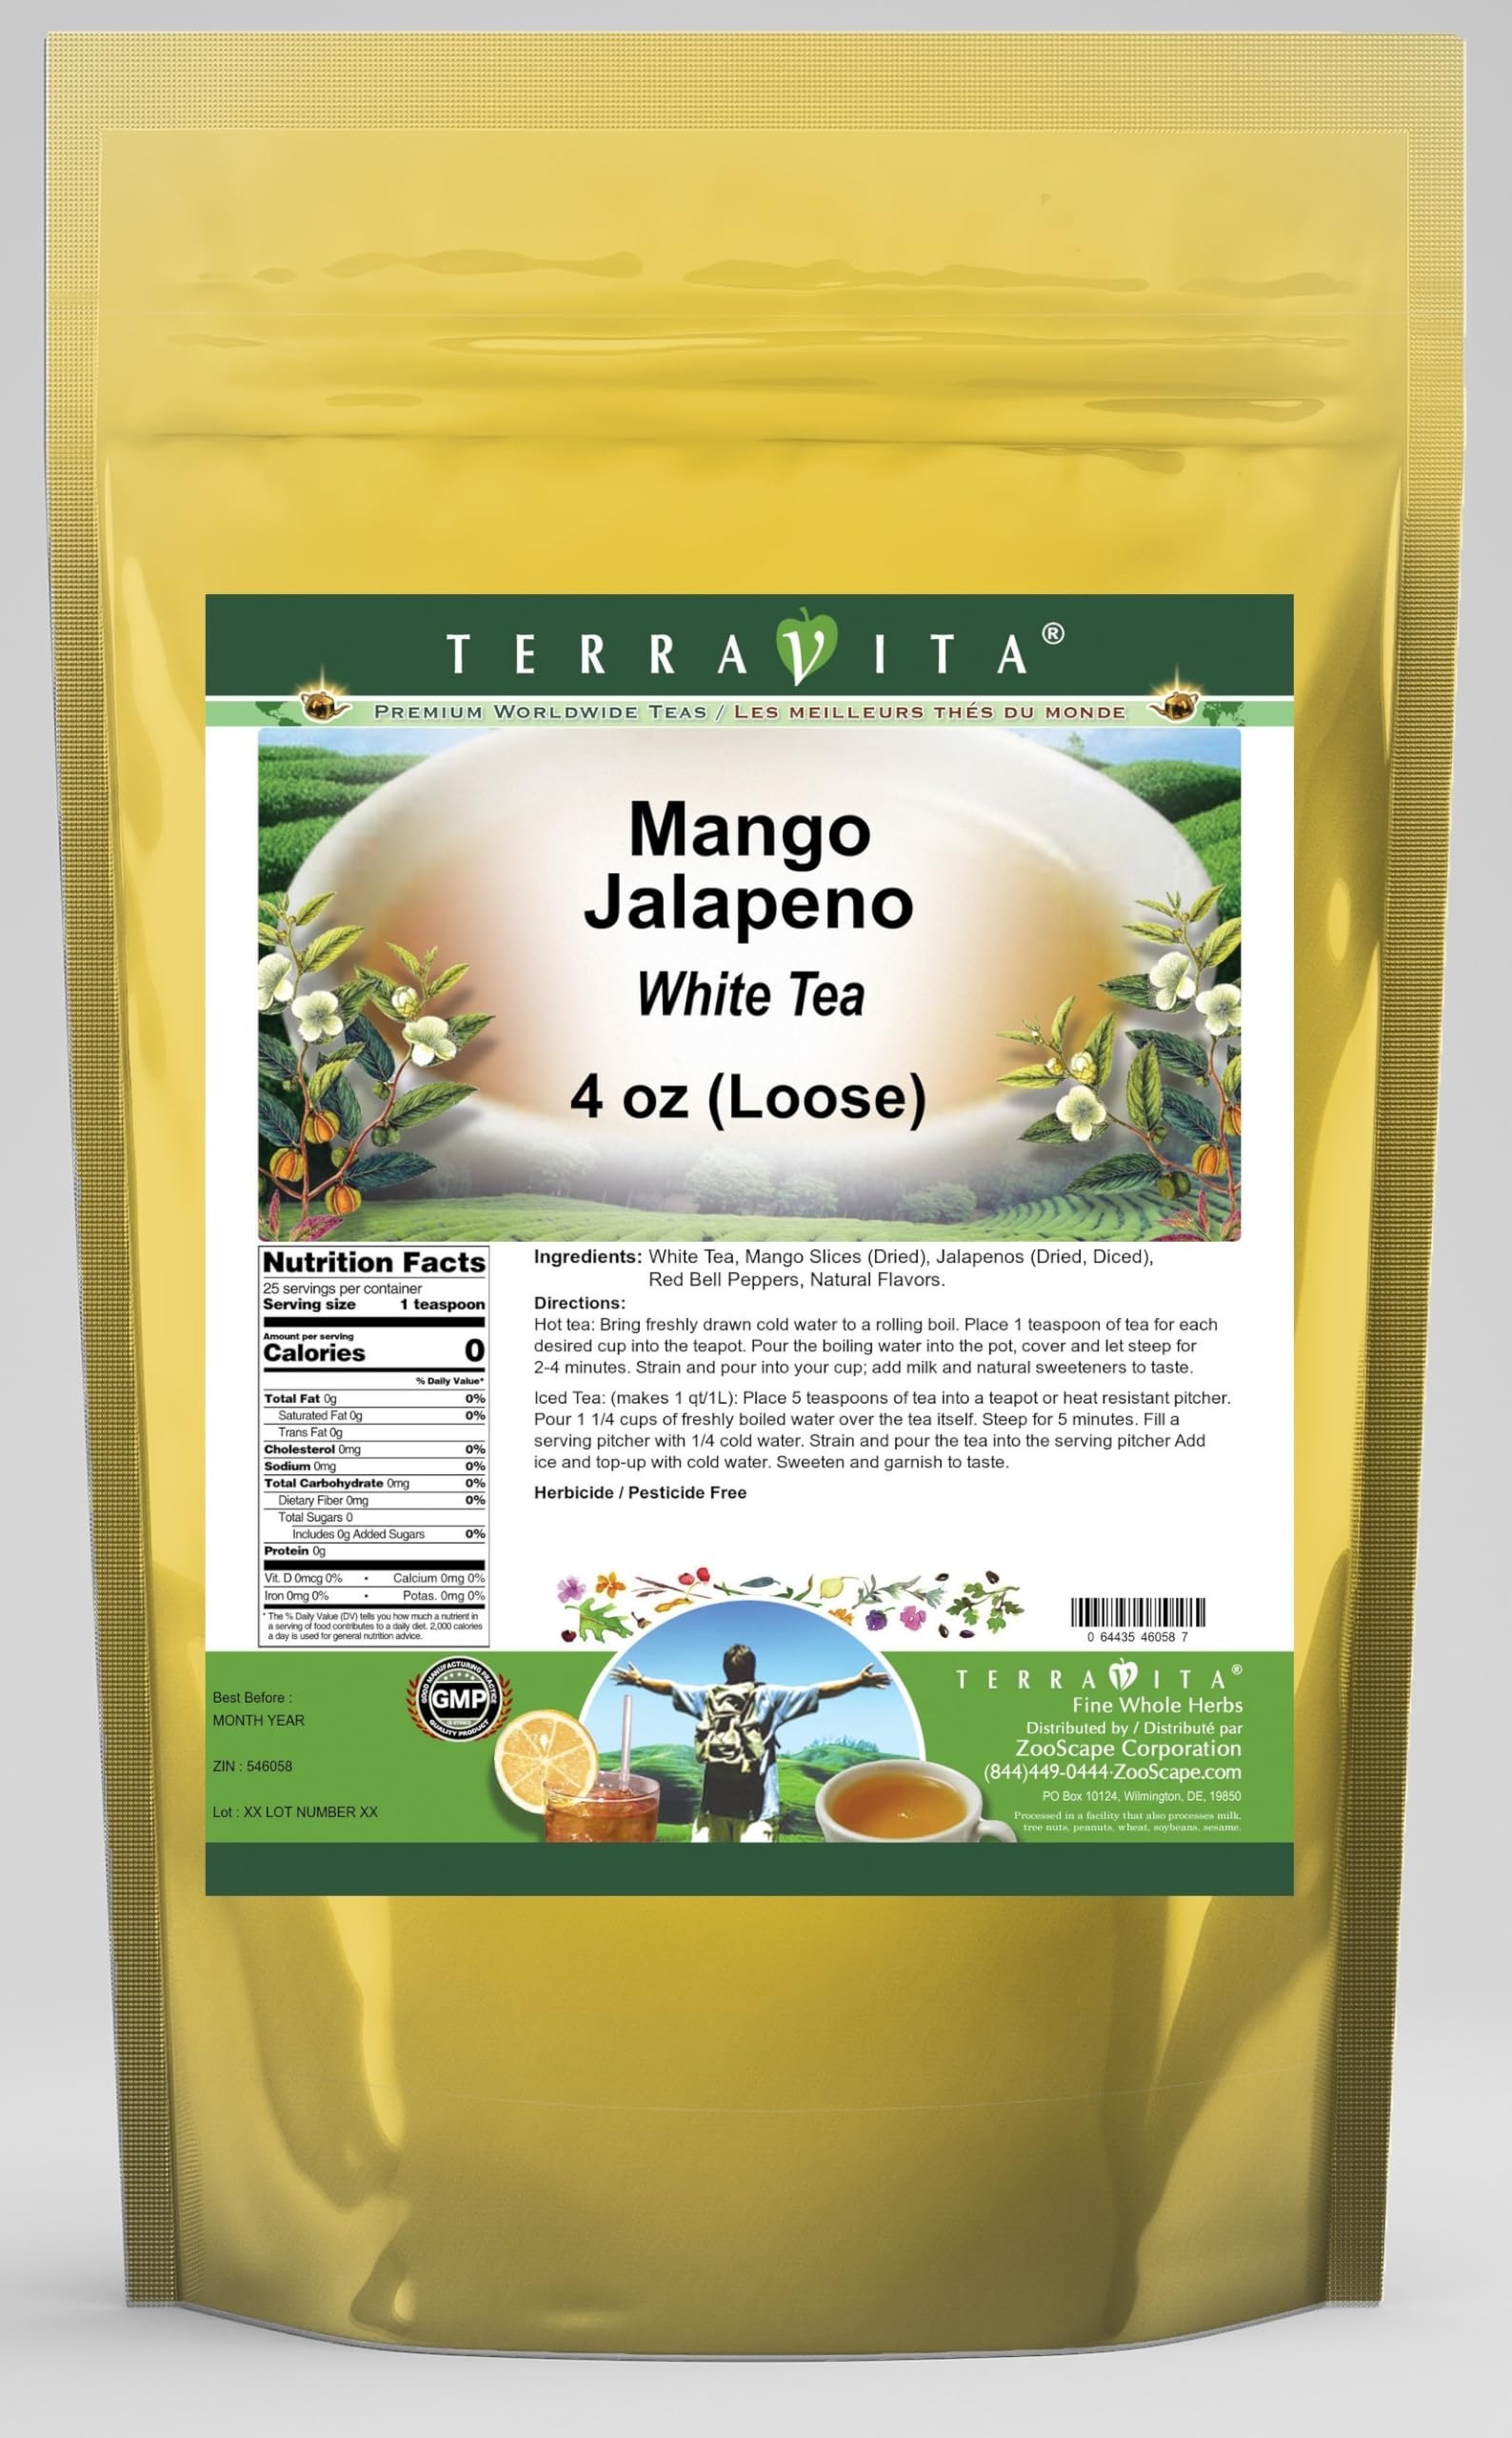
Item Name: Mango Jalapeno White Tea (Loose) (4 oz, ZIN: 546058)
Bullet Point 1: Our Mango Jalapeno White Tea is a mouth-watering flavored White tea with Mango Slices, Jalapenos (Dried, Diced) and Red Bell Peppers that you can enjoy all year round! The aroma and Mango Jalapeno flavor is a delight! - Ingredients: White tea, Mango Slices, Jalapenos (Dried, Diced), Red Bell Peppers and Natural Mango Jalapeno Flavor.
Bullet Point 2: No fillers.
Bullet Point 3: Manufacturer: TerraVita
Bullet Point 4: Size: 4 oz
Bullet Point 5: Loose Leaf White Tea - Packed in a convenient upright pouch!
Product Description: Our Mango Jalapeno White Tea is a mouth-watering flavored White tea with Mango Slices, Jalapenos (Dried, Diced) and Red Bell Peppers that you can enjoy all year round! The aroma and Mango Jalapeno flavor is a delight! - Ingredients: White tea, Mango Slices, Jalapenos (Dried, Diced), Red Bell Peppers and Natural Mango Jalapeno Flavor. - Hot tea brewing method: Bring freshly drawn cold water to a rolling boil. Place 1 teaspoon of tea for each desired cup into the teapot. Pour the boiling water into the pot, cover and let steep for 2-4 minutes. Strain and pour into your cup; add milk and natural sweeteners to taste. - Iced tea brewing method: (to make 1 liter/quart): Place 5 teaspoons of tea into a teapot or heat resistant pitcher. Pour 1 1/4 cups of freshly boiled water over the tea itself. Steep for 5 minutes. Fill a serving pitcher with 1/4 cold water. Strain and pour the tea into the serving pitcher Add ice and top-up with cold water. Sweeten and garnish to taste. - TerraVita is an exclusive line of premium-quality, natural source products that use only the finest, purest and most potent ingredients found around the world. TerraVita is hallmarked by the highest possible standards of purity, potency, stability and freshness. All of our products are prepared with the highest elements of quality control, from raw materials through the entire manufacturing process, up to and including the moment that the bottles or bags are sealed for freshness and shipped out to you. Our highest possible standards are certified by independent laboratories and backed by our personal guarantee. - TerraVita exists to meet and ensure your family's health and wellness without the harmful effects of chemicals and health products. We strive to make all of our products affordable and reliable and
Value: 4.0
Unit: Ounce

Price: 30.01